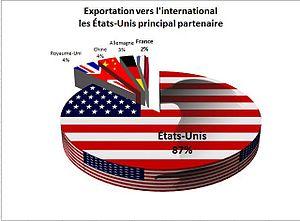
Le Québec est une province du Canada. Sa capitale est Québec et sa métropole est Montréal. La langue officielle de cette province est le français.